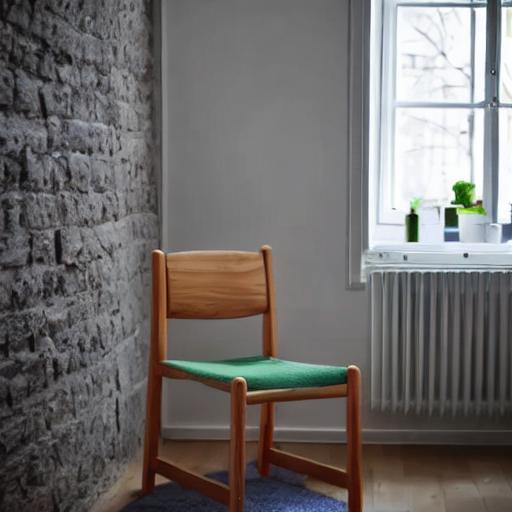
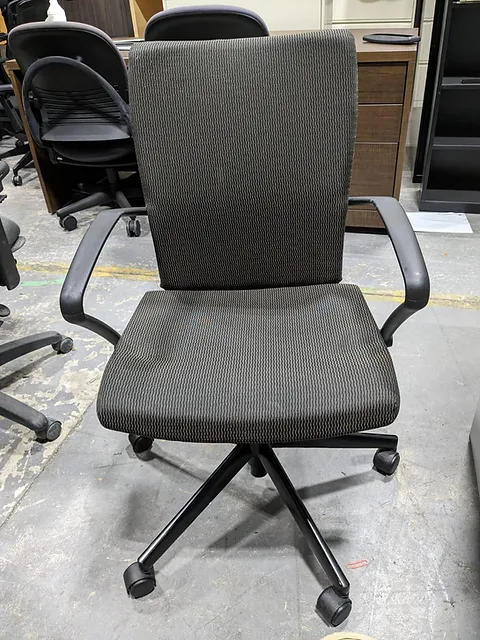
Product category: items_chair
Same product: no